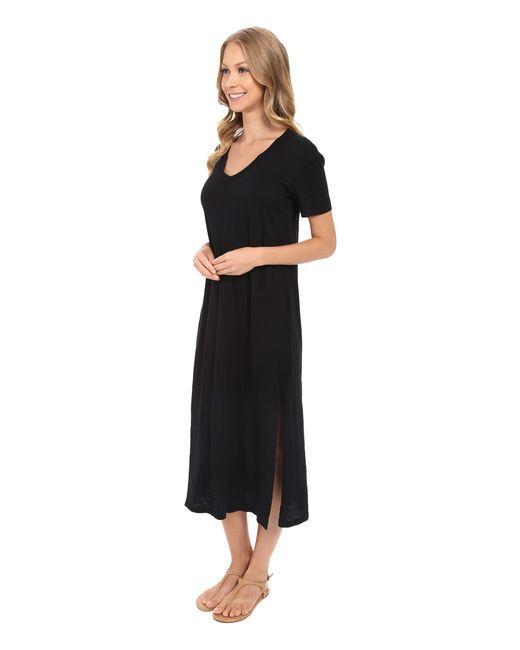
Frau schwarzes langes lässiges Baumwollkleid